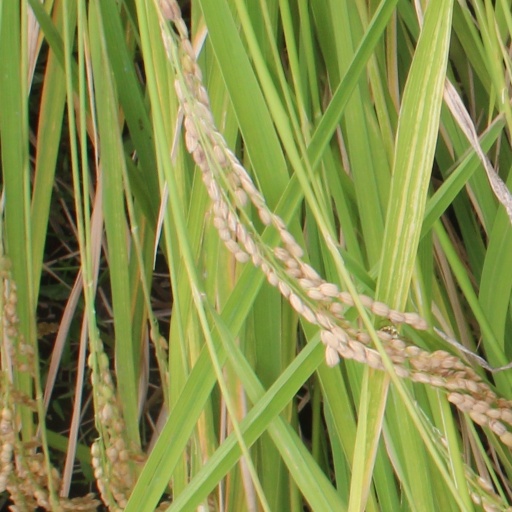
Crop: rice